Aeroposta Argentina

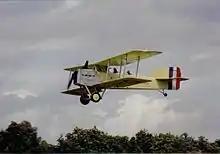
A Breguet 14 aircraft used on the Casablanca–Dakar route.

Founded at the end of the World War I, the "Lignes Aériennes Latécoère" was established in September 1919. The France–Morocco postal route became its first scheduled air service between Toulouse and Morocco, and which traveled along the cities such as Barcelona and Alicante on the east coast of Spain. On that same time its founder, Pierre-Georges Latécoère, created the "Compagnie Générale d'Entreprise Aéronautique" and in May 1922, the "Société Industrielle des Avions Latécoère".